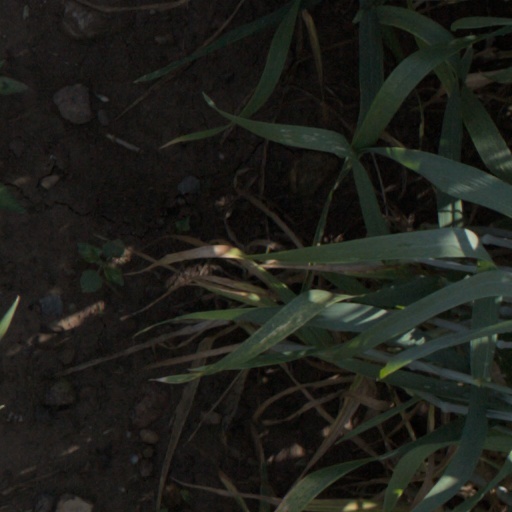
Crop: wheat